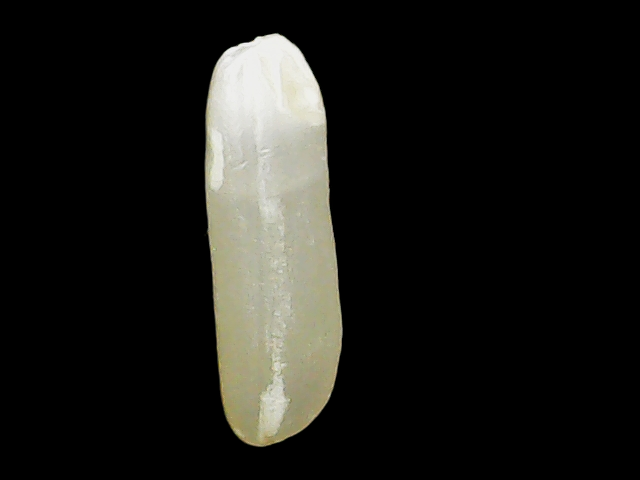
Rice variety: Binadhan14